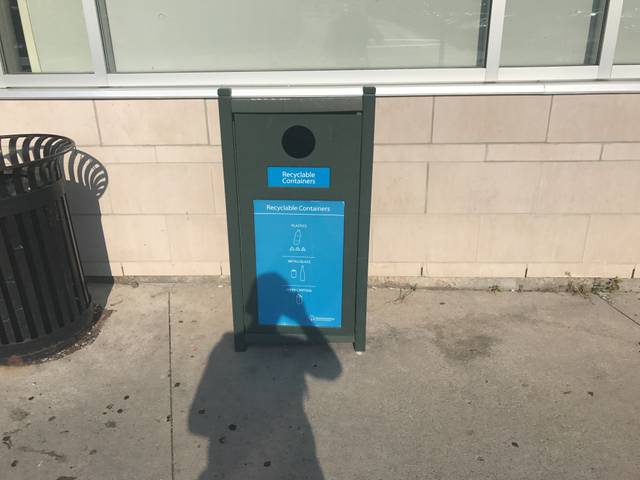
Region: Canada
Coordinates: 45.385, -75.693